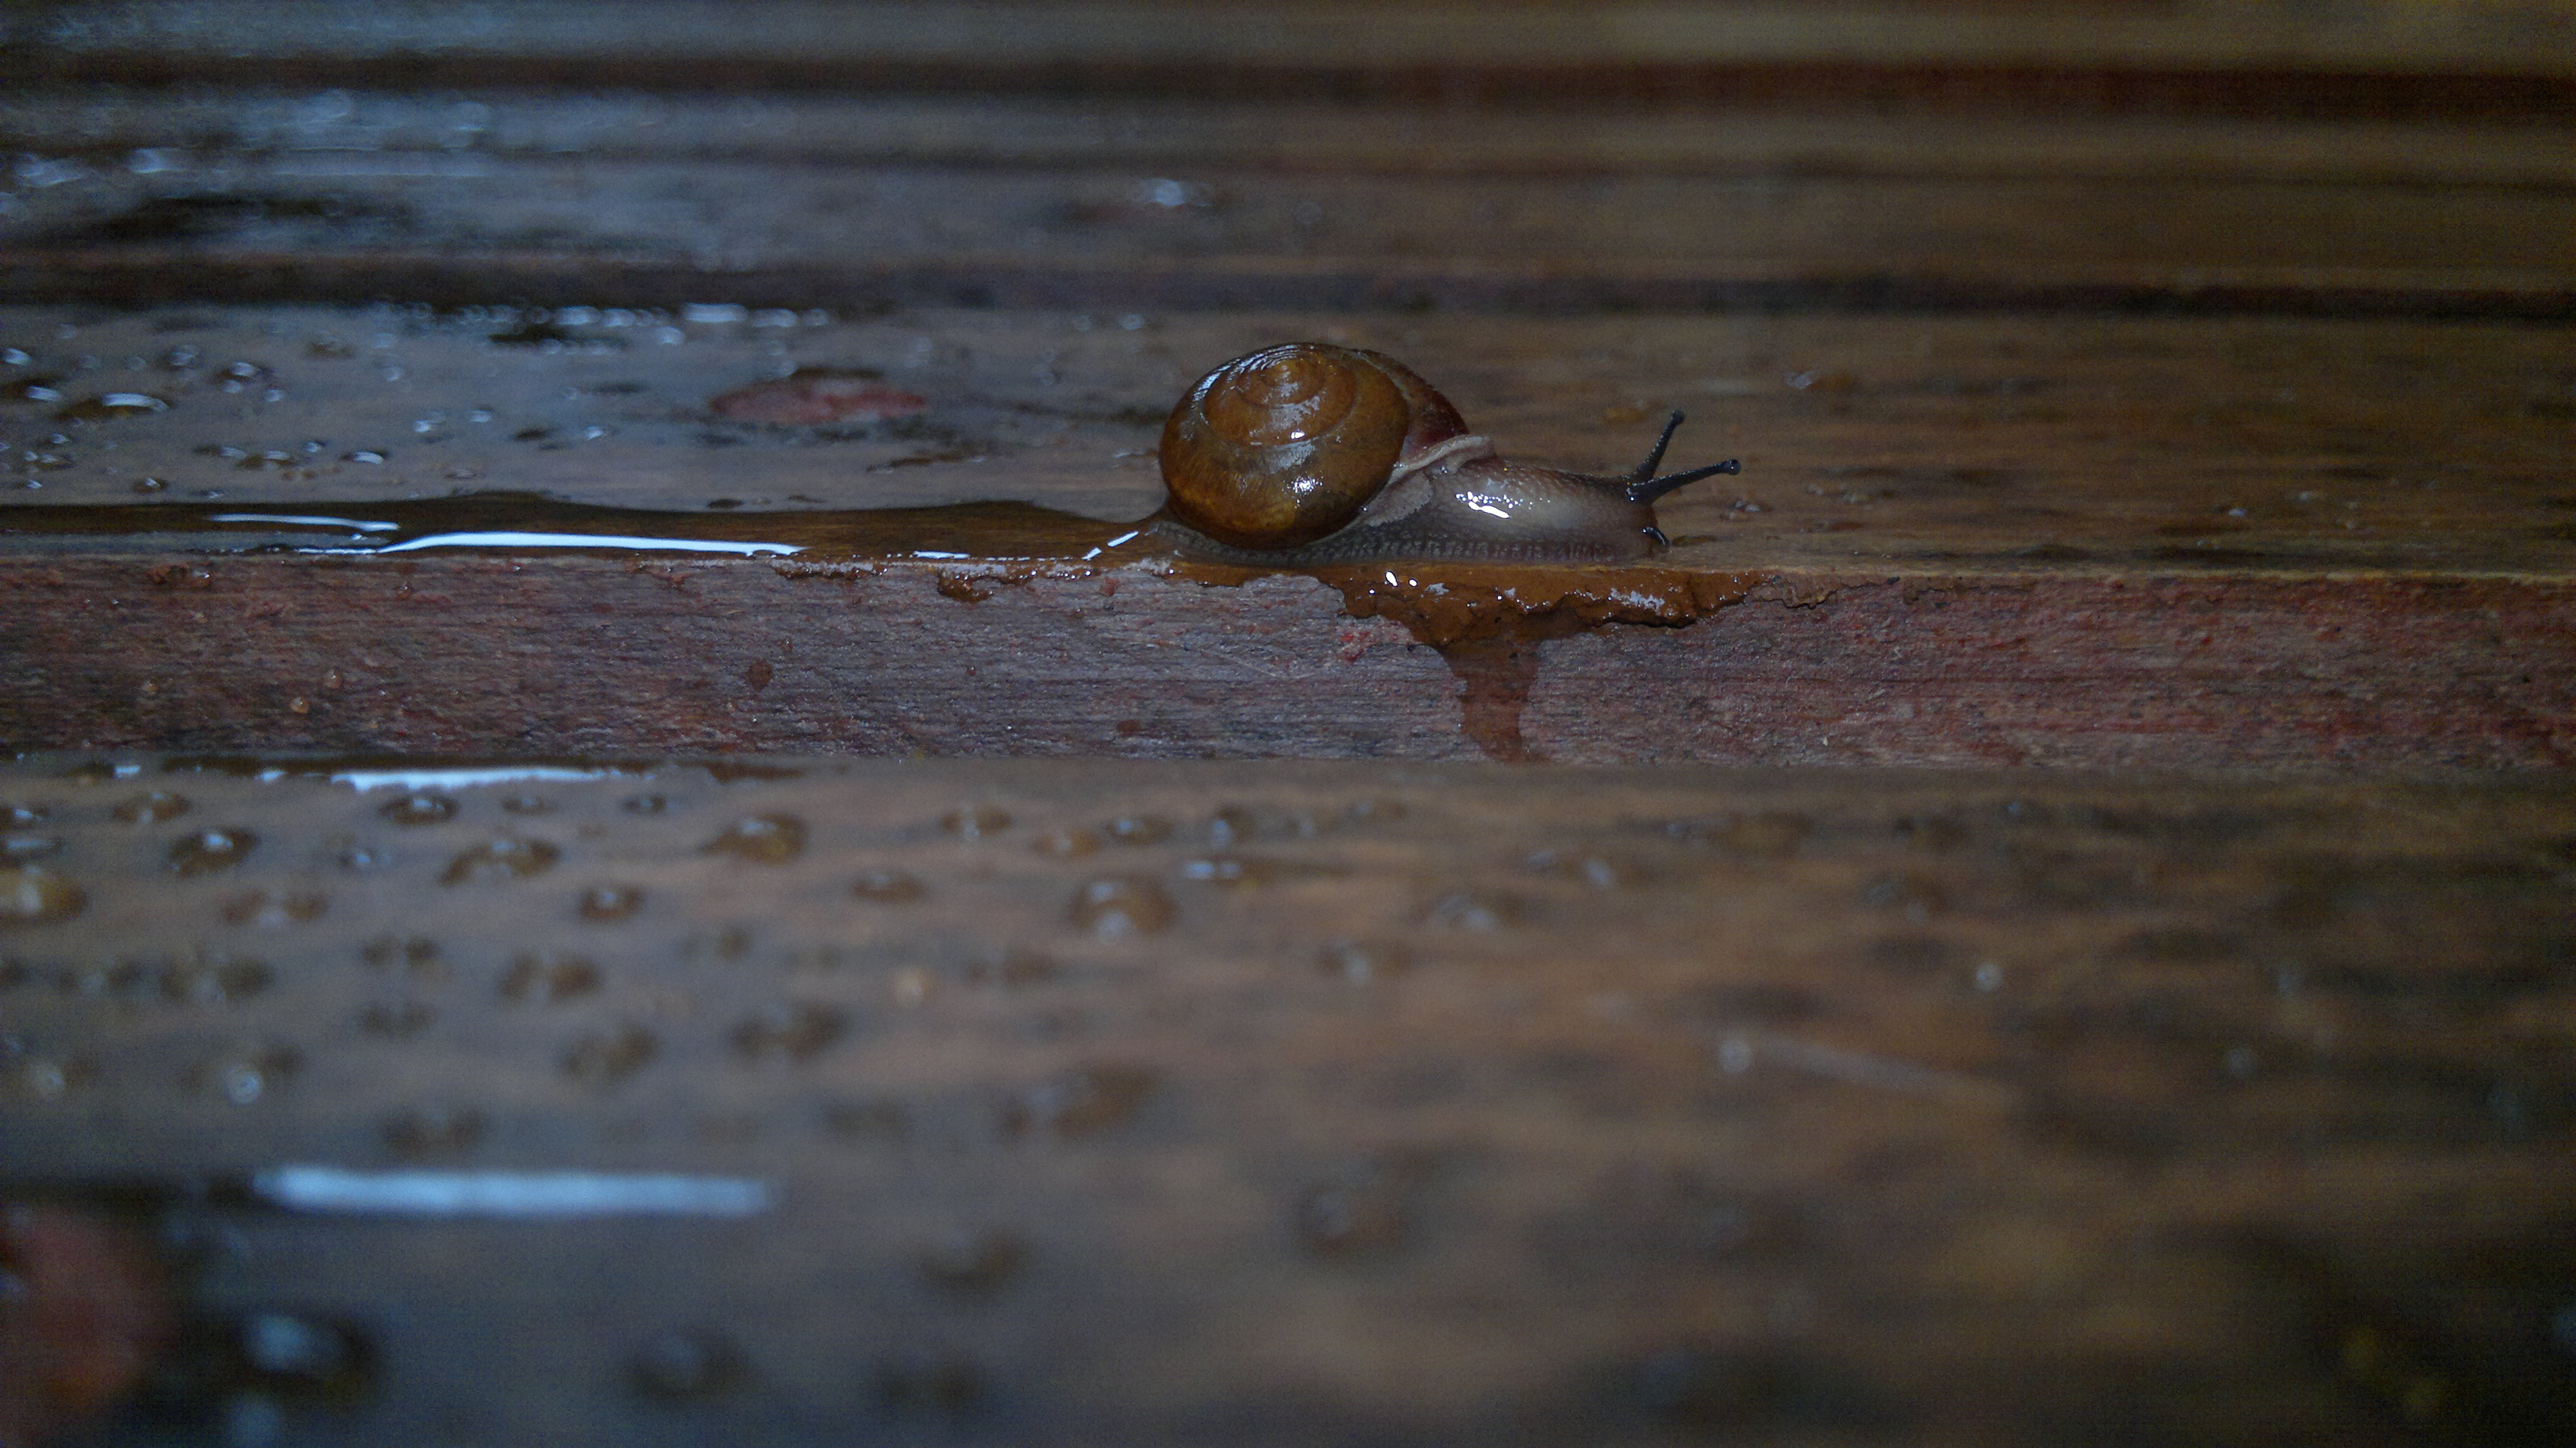
photography, insect, fauna, invertebrate, close up, caracol, macro photography